Furnivall Sculling Club

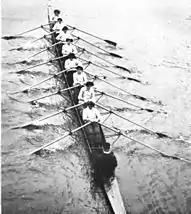
An octuple of Furnivall Sculling Club

As of 2022, Furnivall has over 150 members, of whom about 120 are full, active members the balance being social, gym and honorary life members.